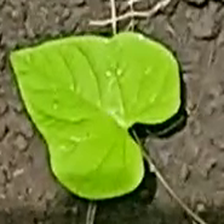
Weed species: Obscure_morning _glory(Ipomoea obscura)